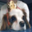
Label: dog